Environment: lab
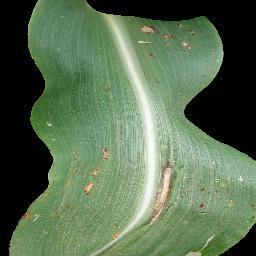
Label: common_rust